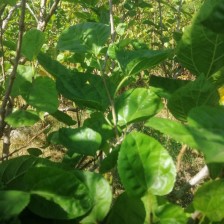
Variety: BlackAustralia